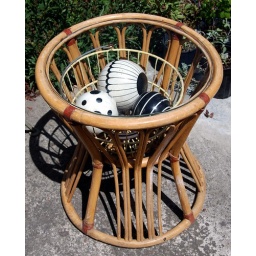
I found this table on the sidewalk and bought the ceramic balls in mexico a few wks ago.